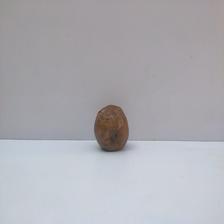
Size: Spoiled